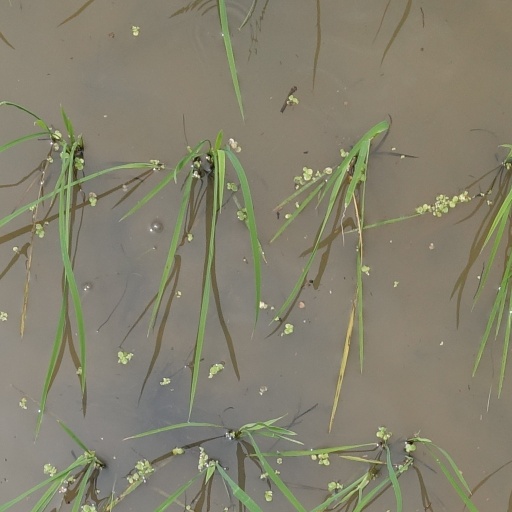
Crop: rice